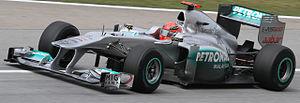
La Mercedes-Benz MGP W02 est la monoplace de Formule 1 engagée par l’équipe Mercedes Grand Prix dans le cadre du championnat du monde de Formule 1 2011. Présentée le 1ᵉʳ février 2011 sur le circuit de Valencia, elle fait ses débuts en championnat le 27 mars 2011 au Grand Prix d'Australie, pilotée par les Allemands Michael Schumacher et Nico Rosberg.